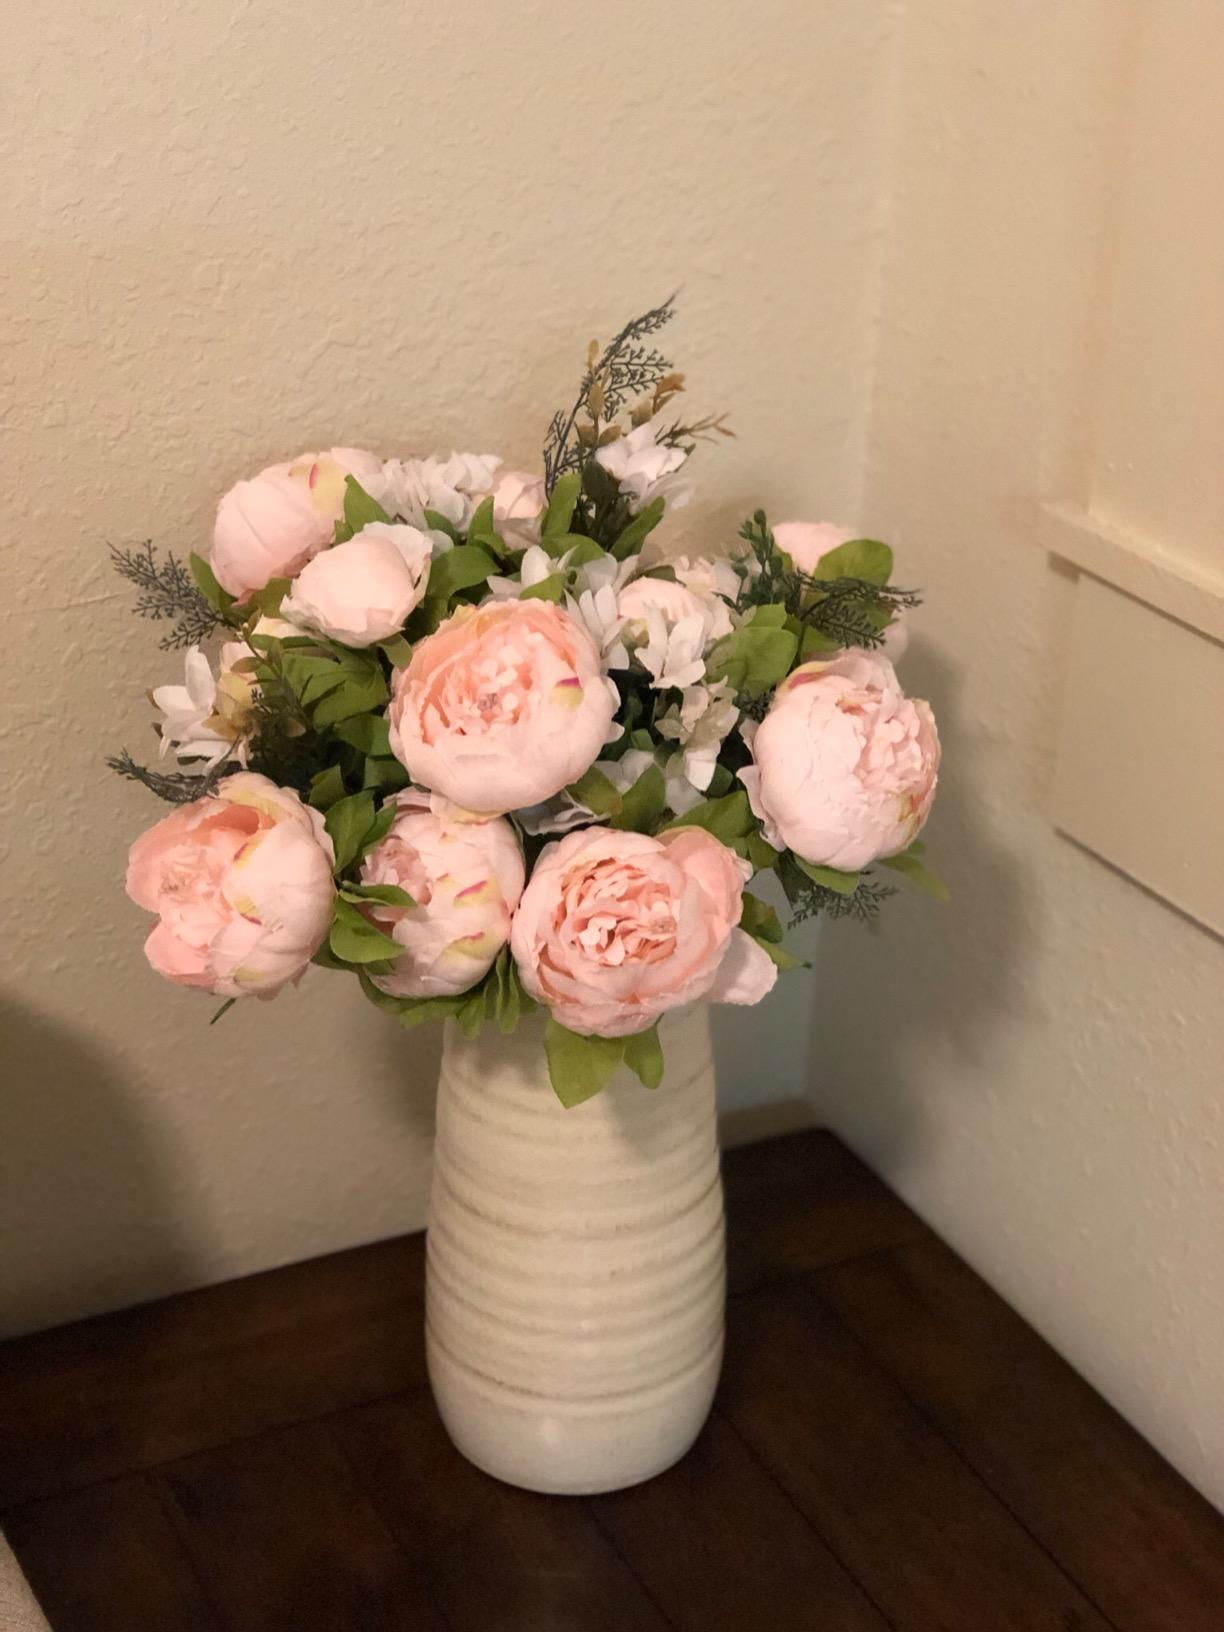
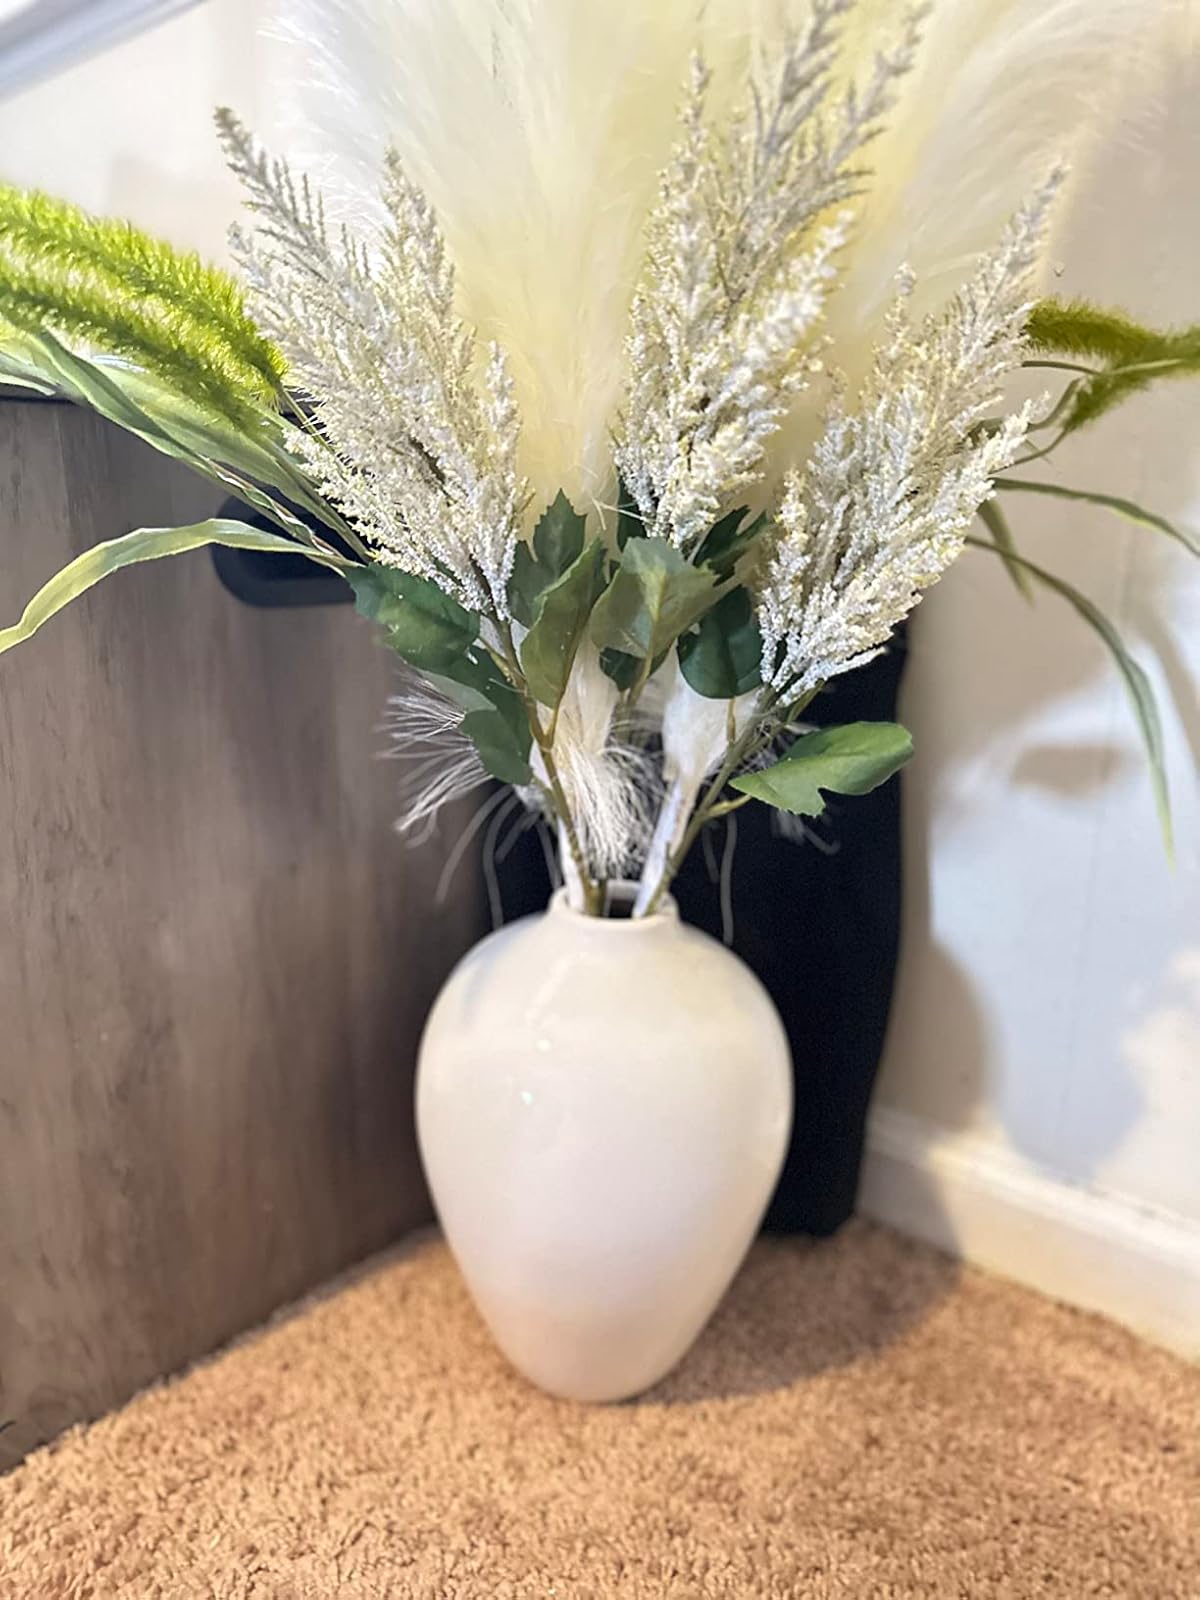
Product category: vase
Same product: no